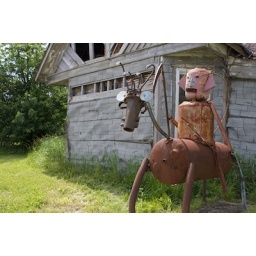
Much fewer sculptures now sit along the highway near Bob's house in Plevna, MO